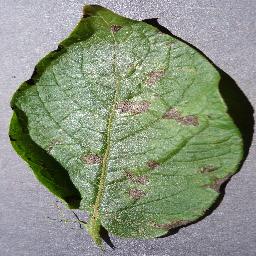
Label: Potato___Early_blight